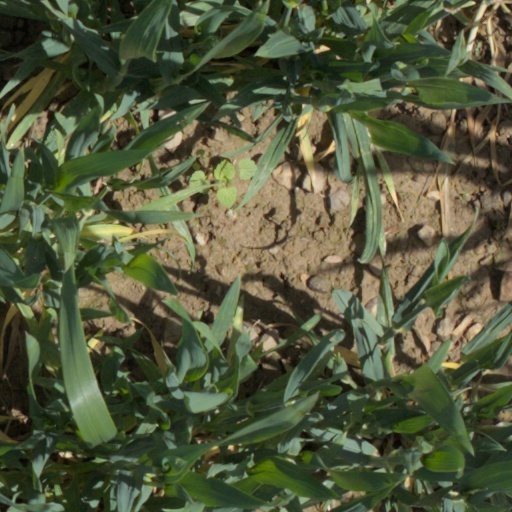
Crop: wheat